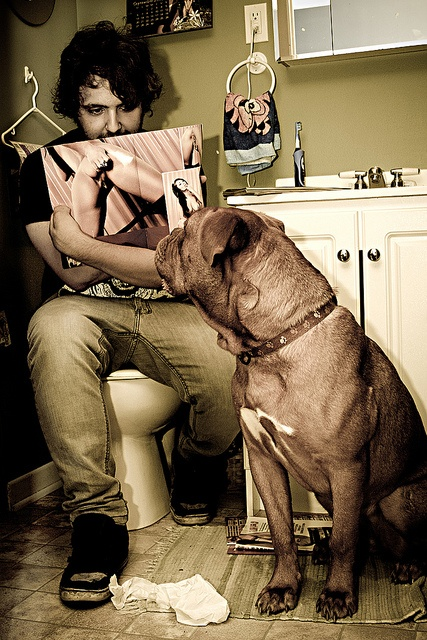
A man sitting on a toilet next to a dog, which is looking at him.
A person sitting in a room with a dog.
A man sitting on a toilet next to a dog.
A person shows a dog an image from a magazine.
A man sitting on a closed toilet holding a record album while a dog looks at him.